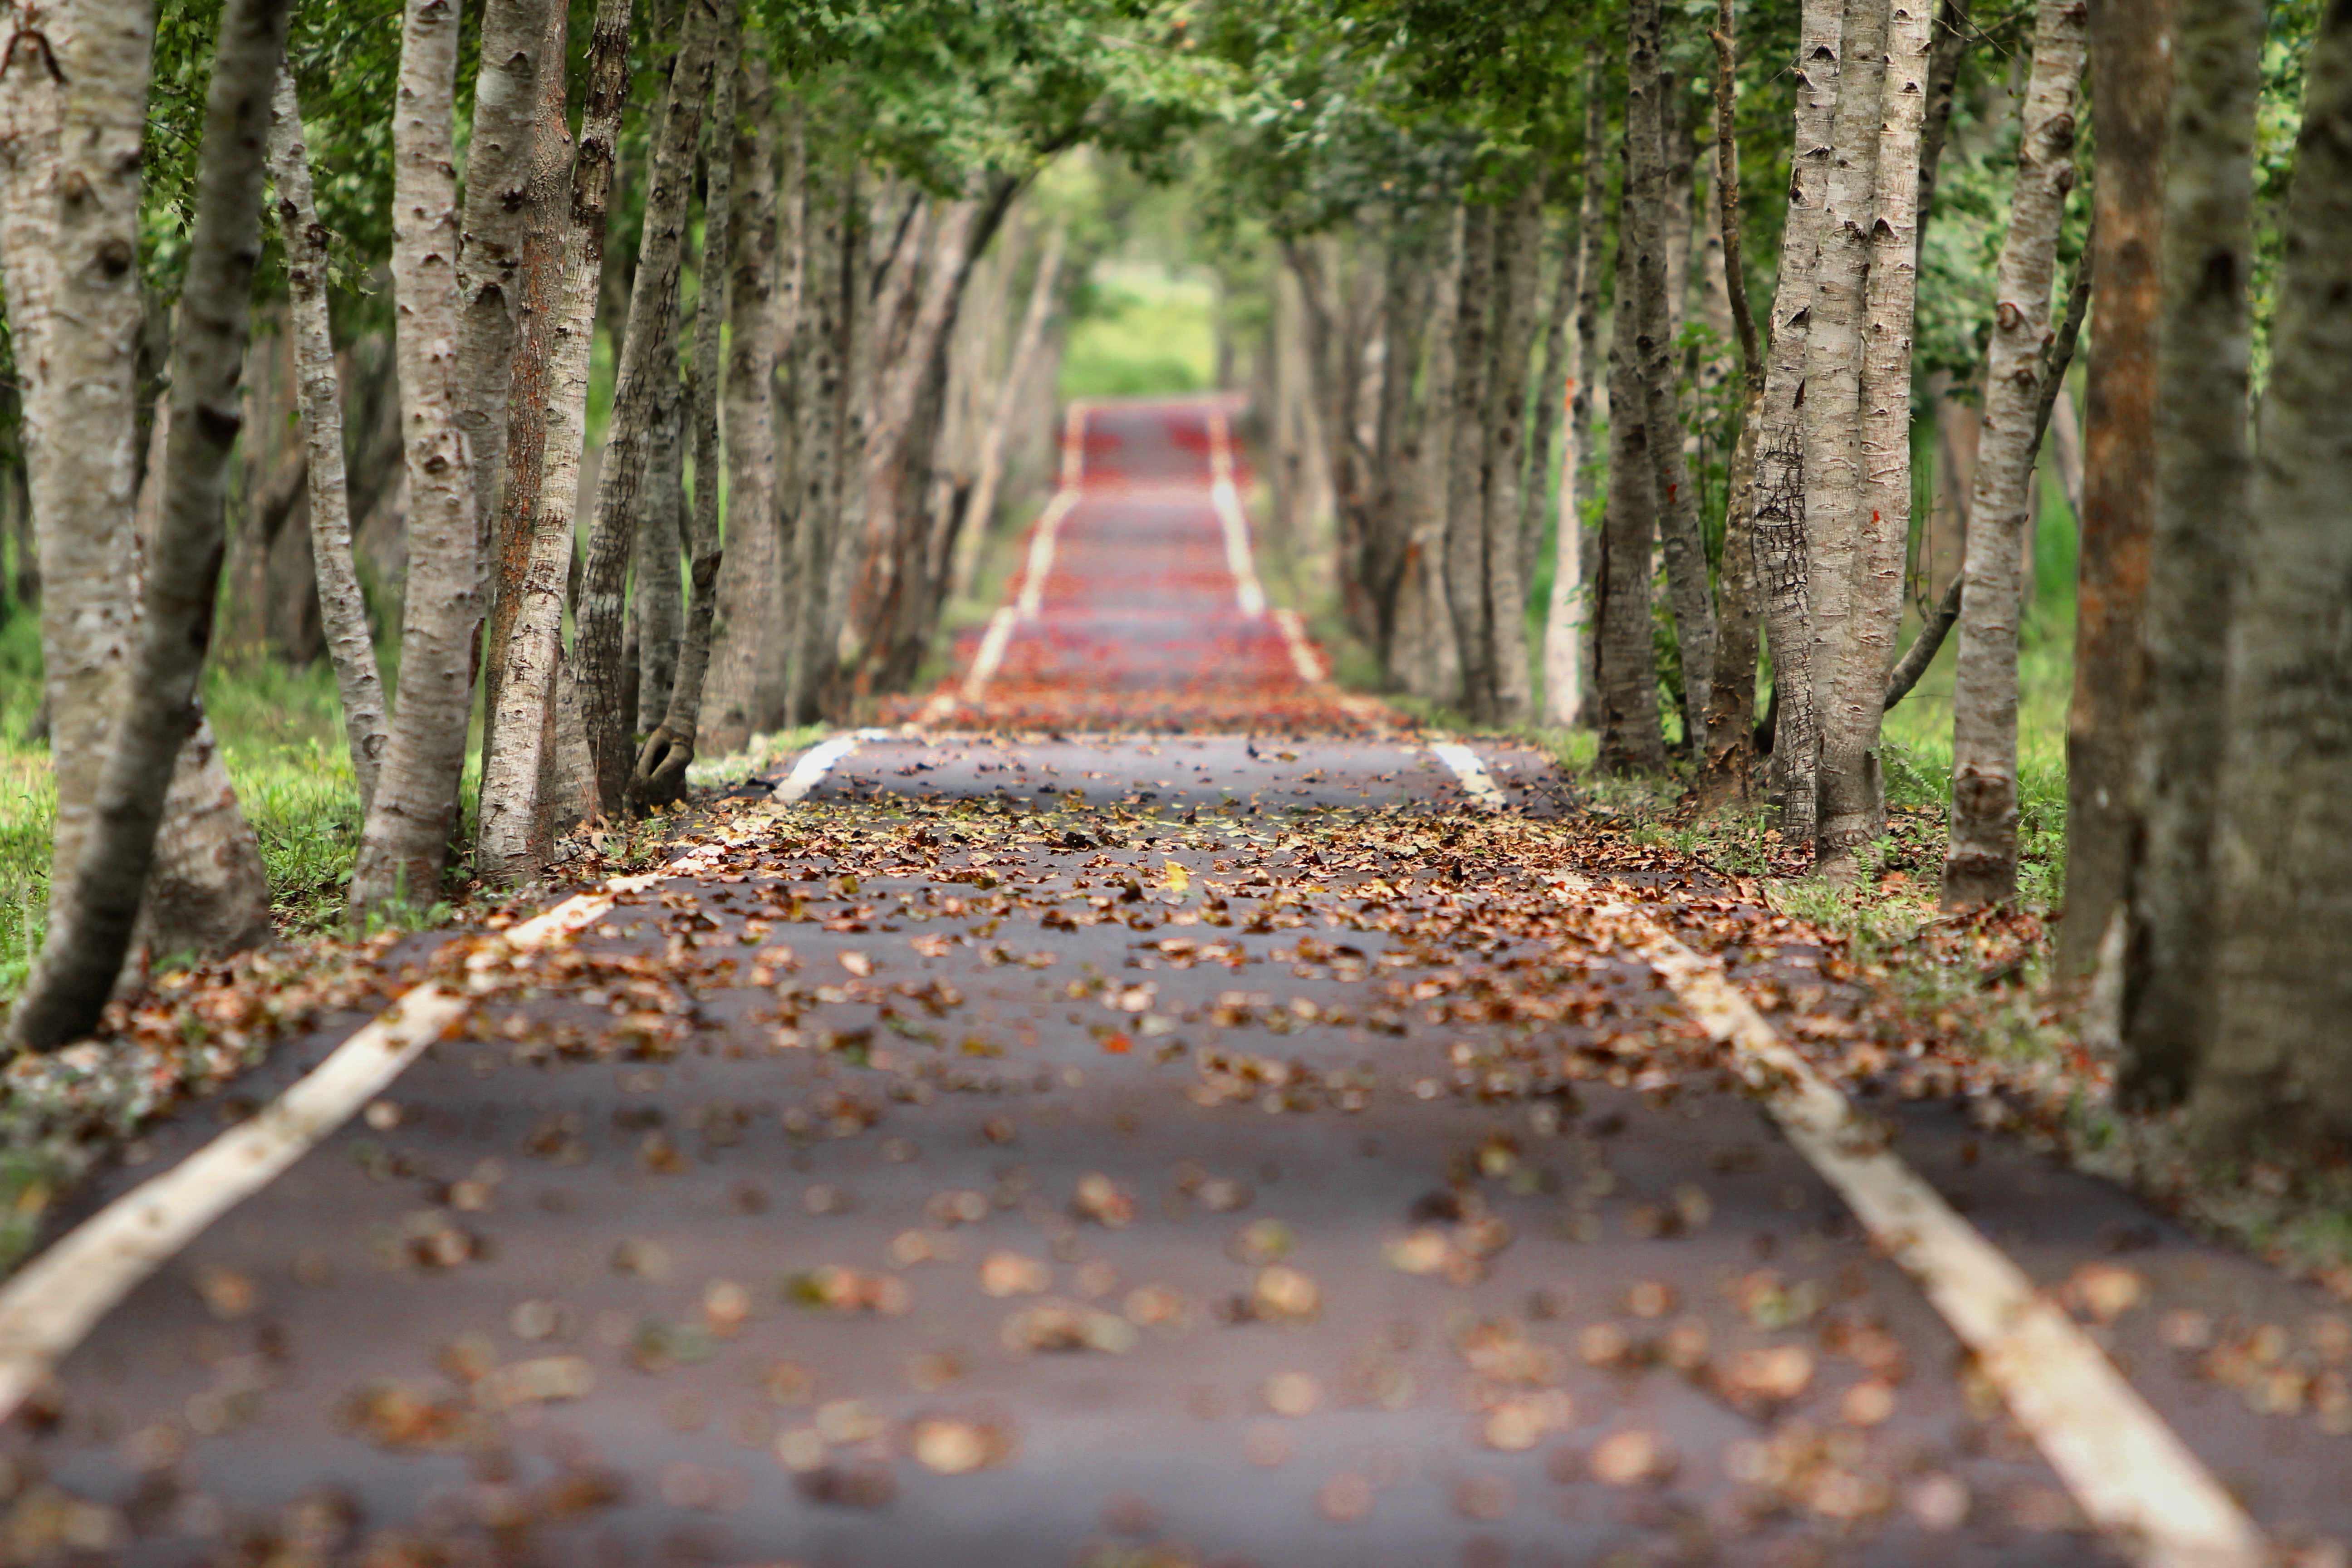
tree, nature, forest, road, trail, sunlight, leaf, natural, autumn, park, season, woodland, habitat, tree wood, falling leaf, natural environment, nonbuilding structure